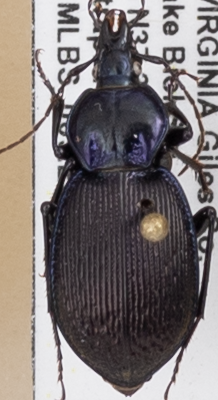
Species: Sphaeroderus stenostomus lecontei
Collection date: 2021-06-15
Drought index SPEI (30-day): -0.51
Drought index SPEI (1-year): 0.718
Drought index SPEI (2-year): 1.28